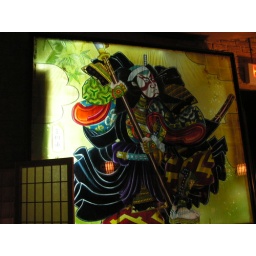
Wall screen in a sushi bar